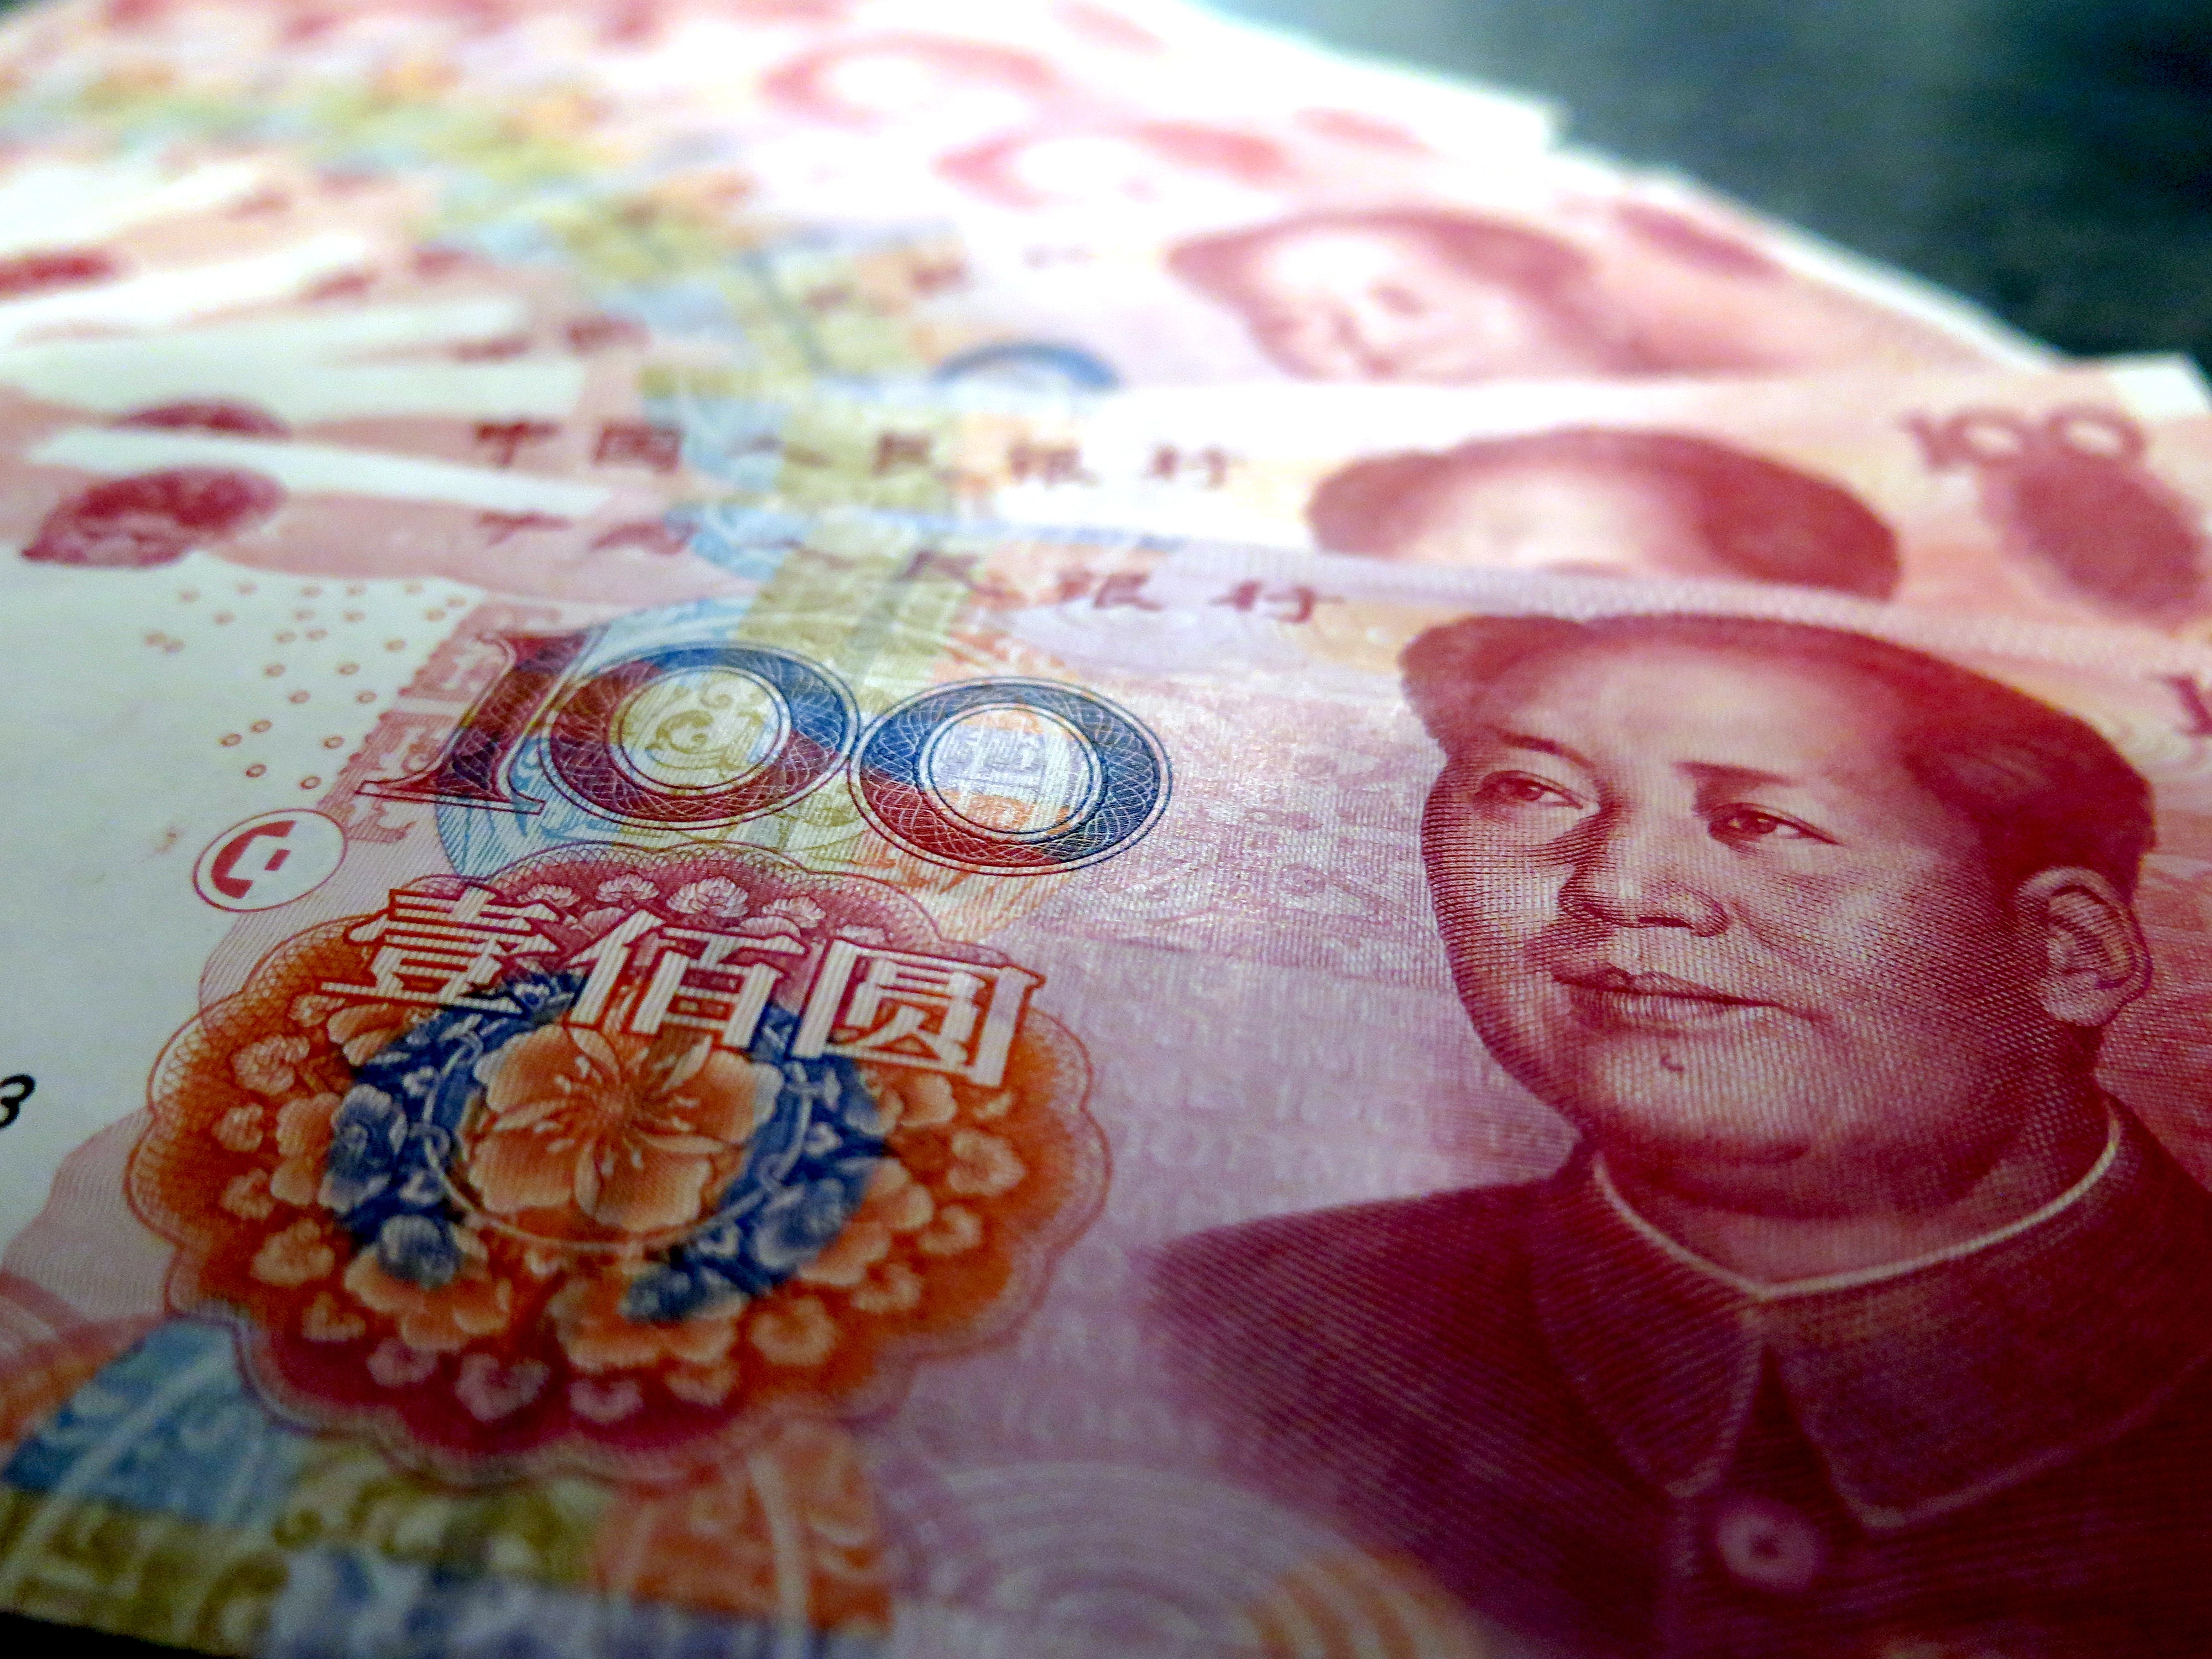
pattern, money, paper, material, cash, art, currency, 100, china, rmb, bank note, money note, yuan, renbinbi, chinese currency